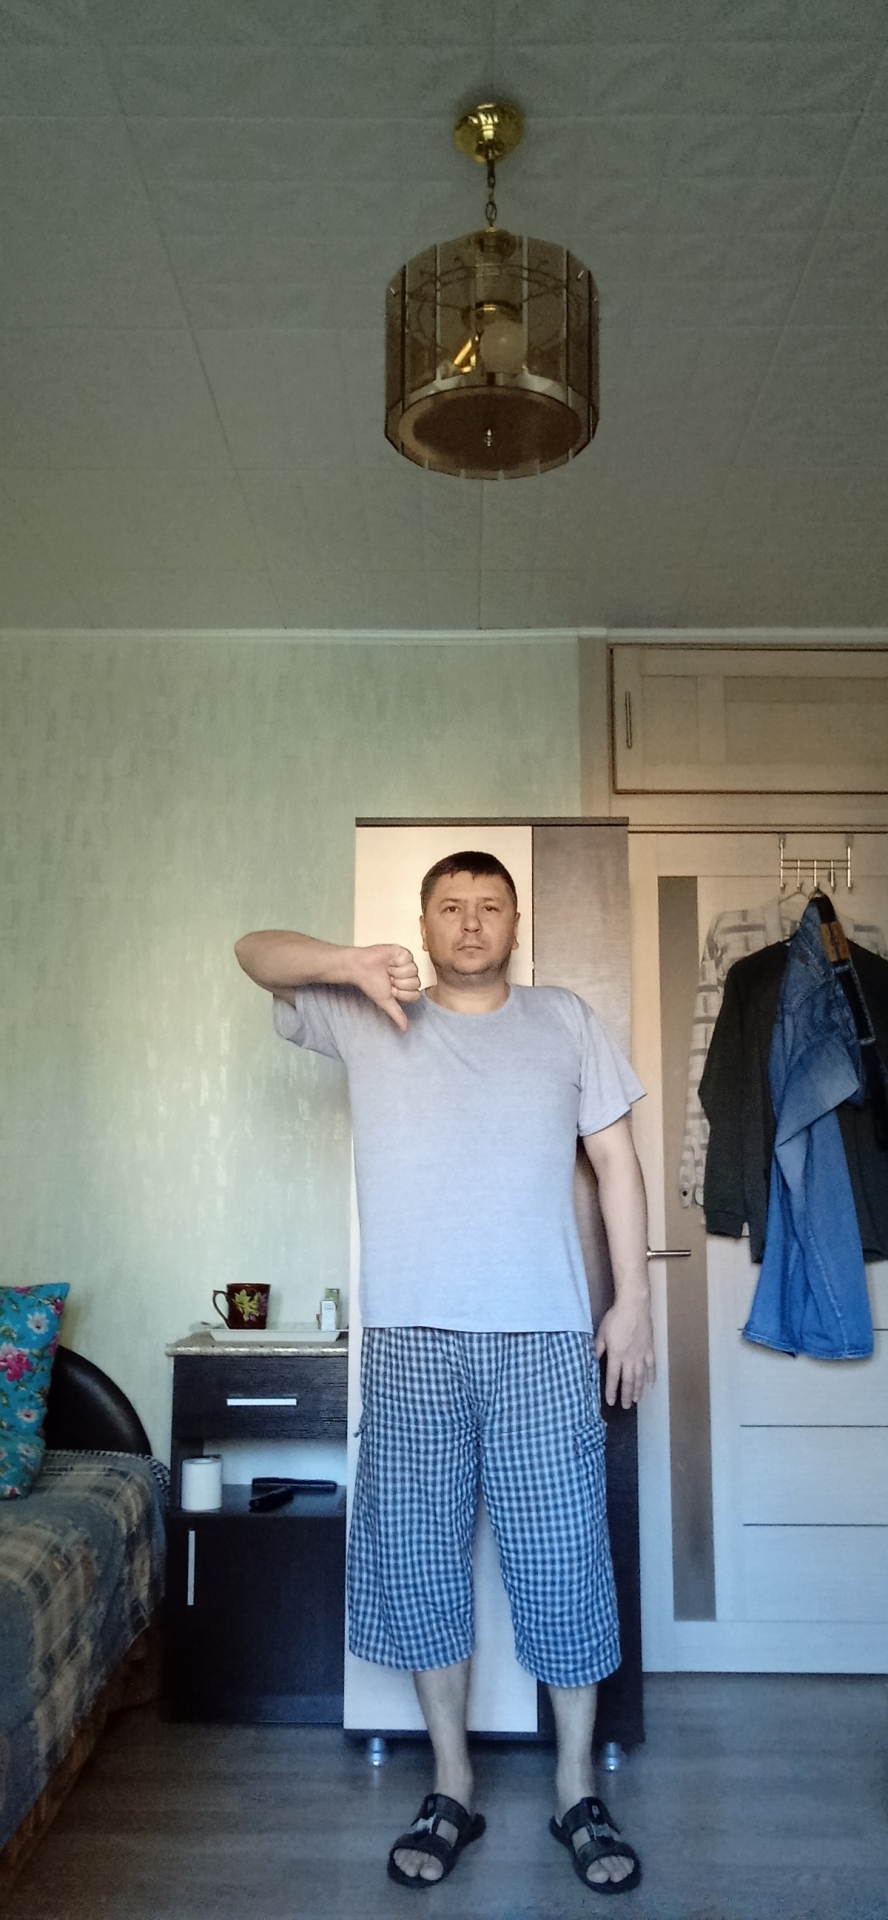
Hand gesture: dislike